Black Brigades

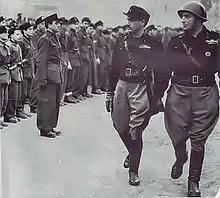
Alessandro Pavolini, commander-in-chief of the Black Brigades (left) and Vincenzo Costa (right) review the troops of the 8th Black Brigade "Aldo Resega", summer of 1944

The Auxiliary Corps of the Black Shirts' Action Squads, most widely known as the Black Brigades, was one of the Fascist paramilitary groups, organized and run by the Republican Fascist Party ("Partito Fascista Repubblicano", PFR) operating in the Italian Social Republic (in northern Italy), during the final years of World War II, and after the signing of the Italian Armistice in 1943. They were officially led by Alessandro Pavolini, former Minister of Culture of the fascist era during the last years of Fascist Italy.